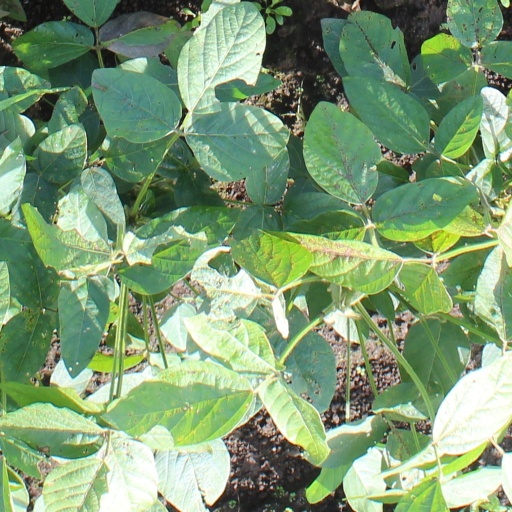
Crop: soybean